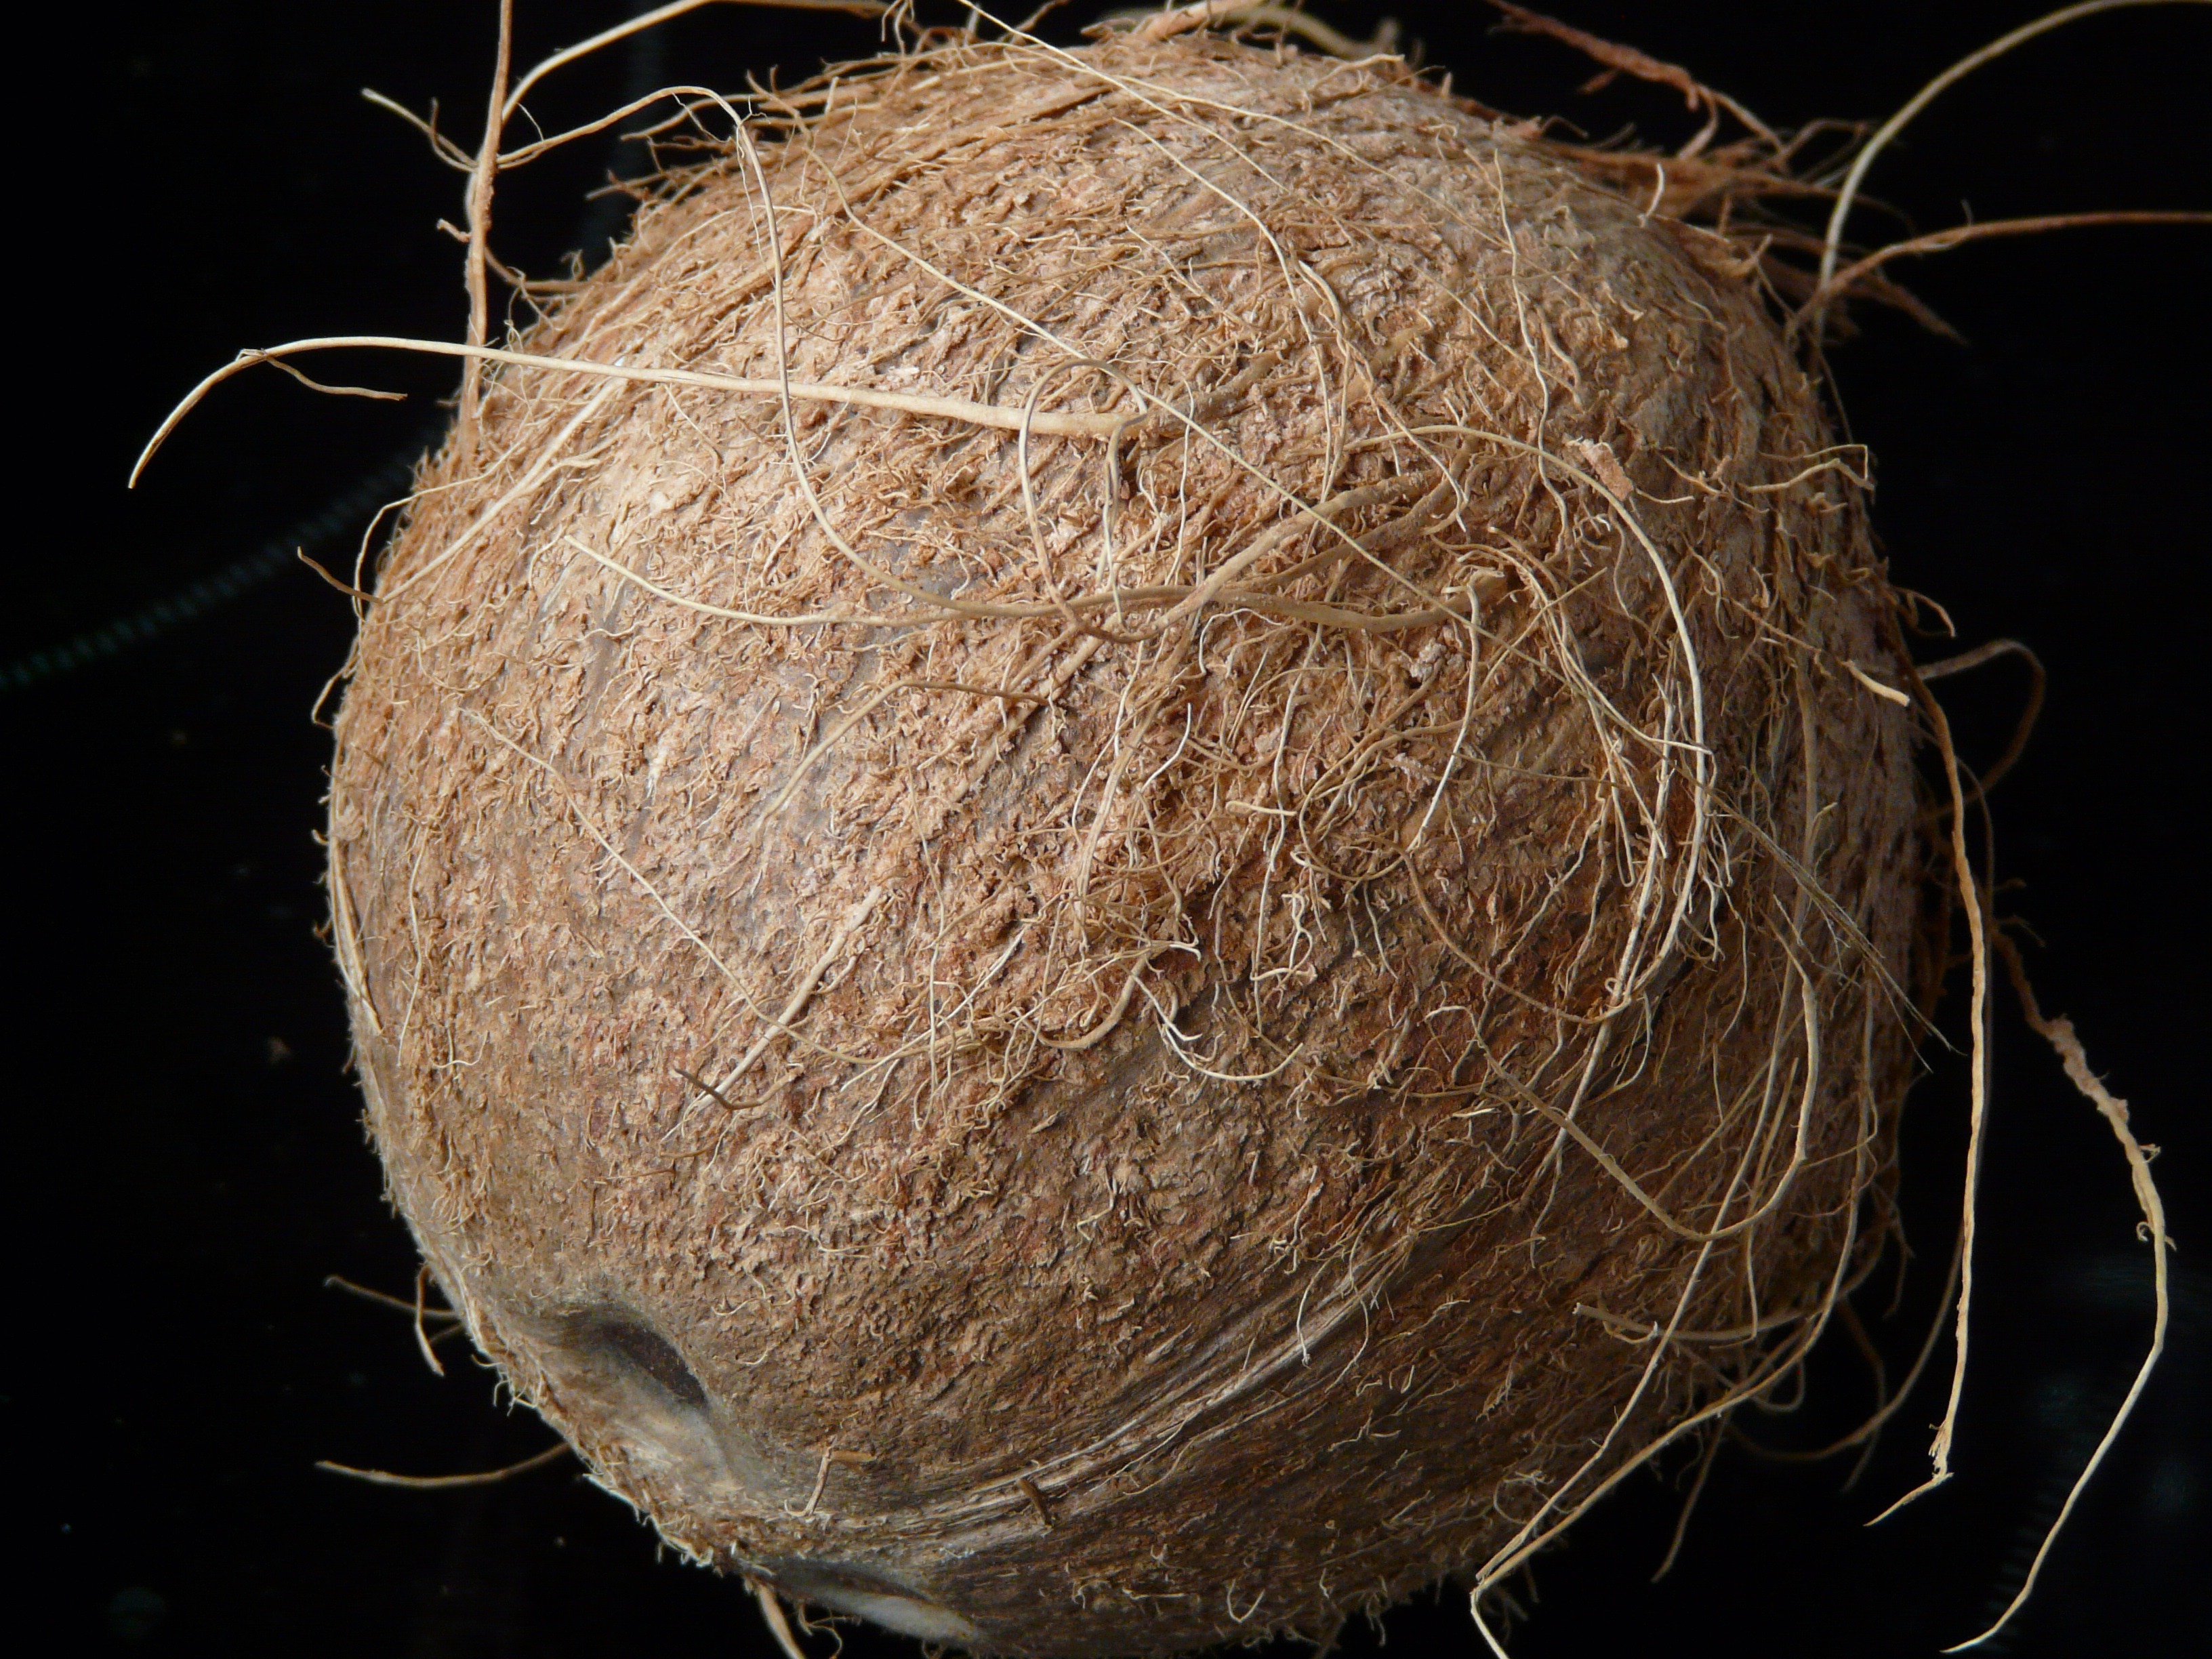
branch, plant, wood, sweet, flower, trunk, food, mediterranean, palm, eat, delicious, egg, twig, root, close up, coconut, bird nest, exotic, nest, coconuts, macro photography, drupe, stone bowl, coconut shell, coconut fibres